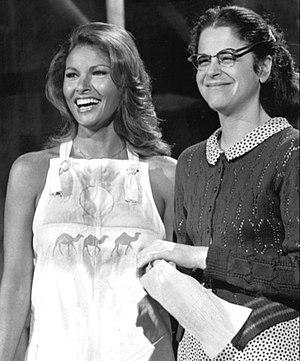
Gilda Radner, née Gilda Susan Radner le 28 juin 1946 à Détroit dans le Michigan, et morte le 20 mai 1989 à Los Angeles en Californie, est une actrice et humoriste américaine.
Raquel Welch, née Jo Raquel Tejada le 5 septembre 1940 à Chicago, est une actrice et chanteuse américaine.